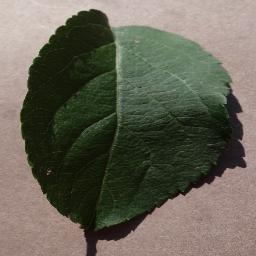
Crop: apple
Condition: healthy